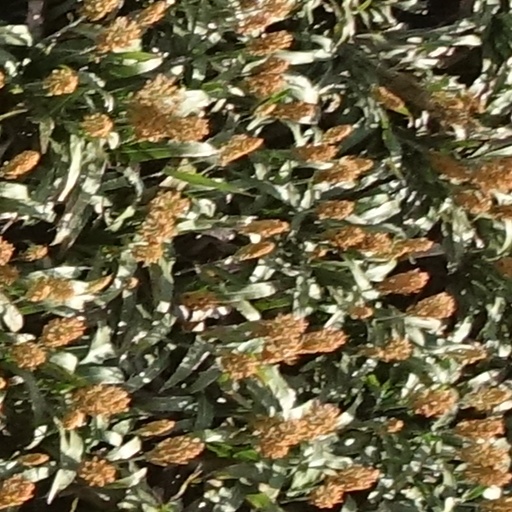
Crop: sorghum